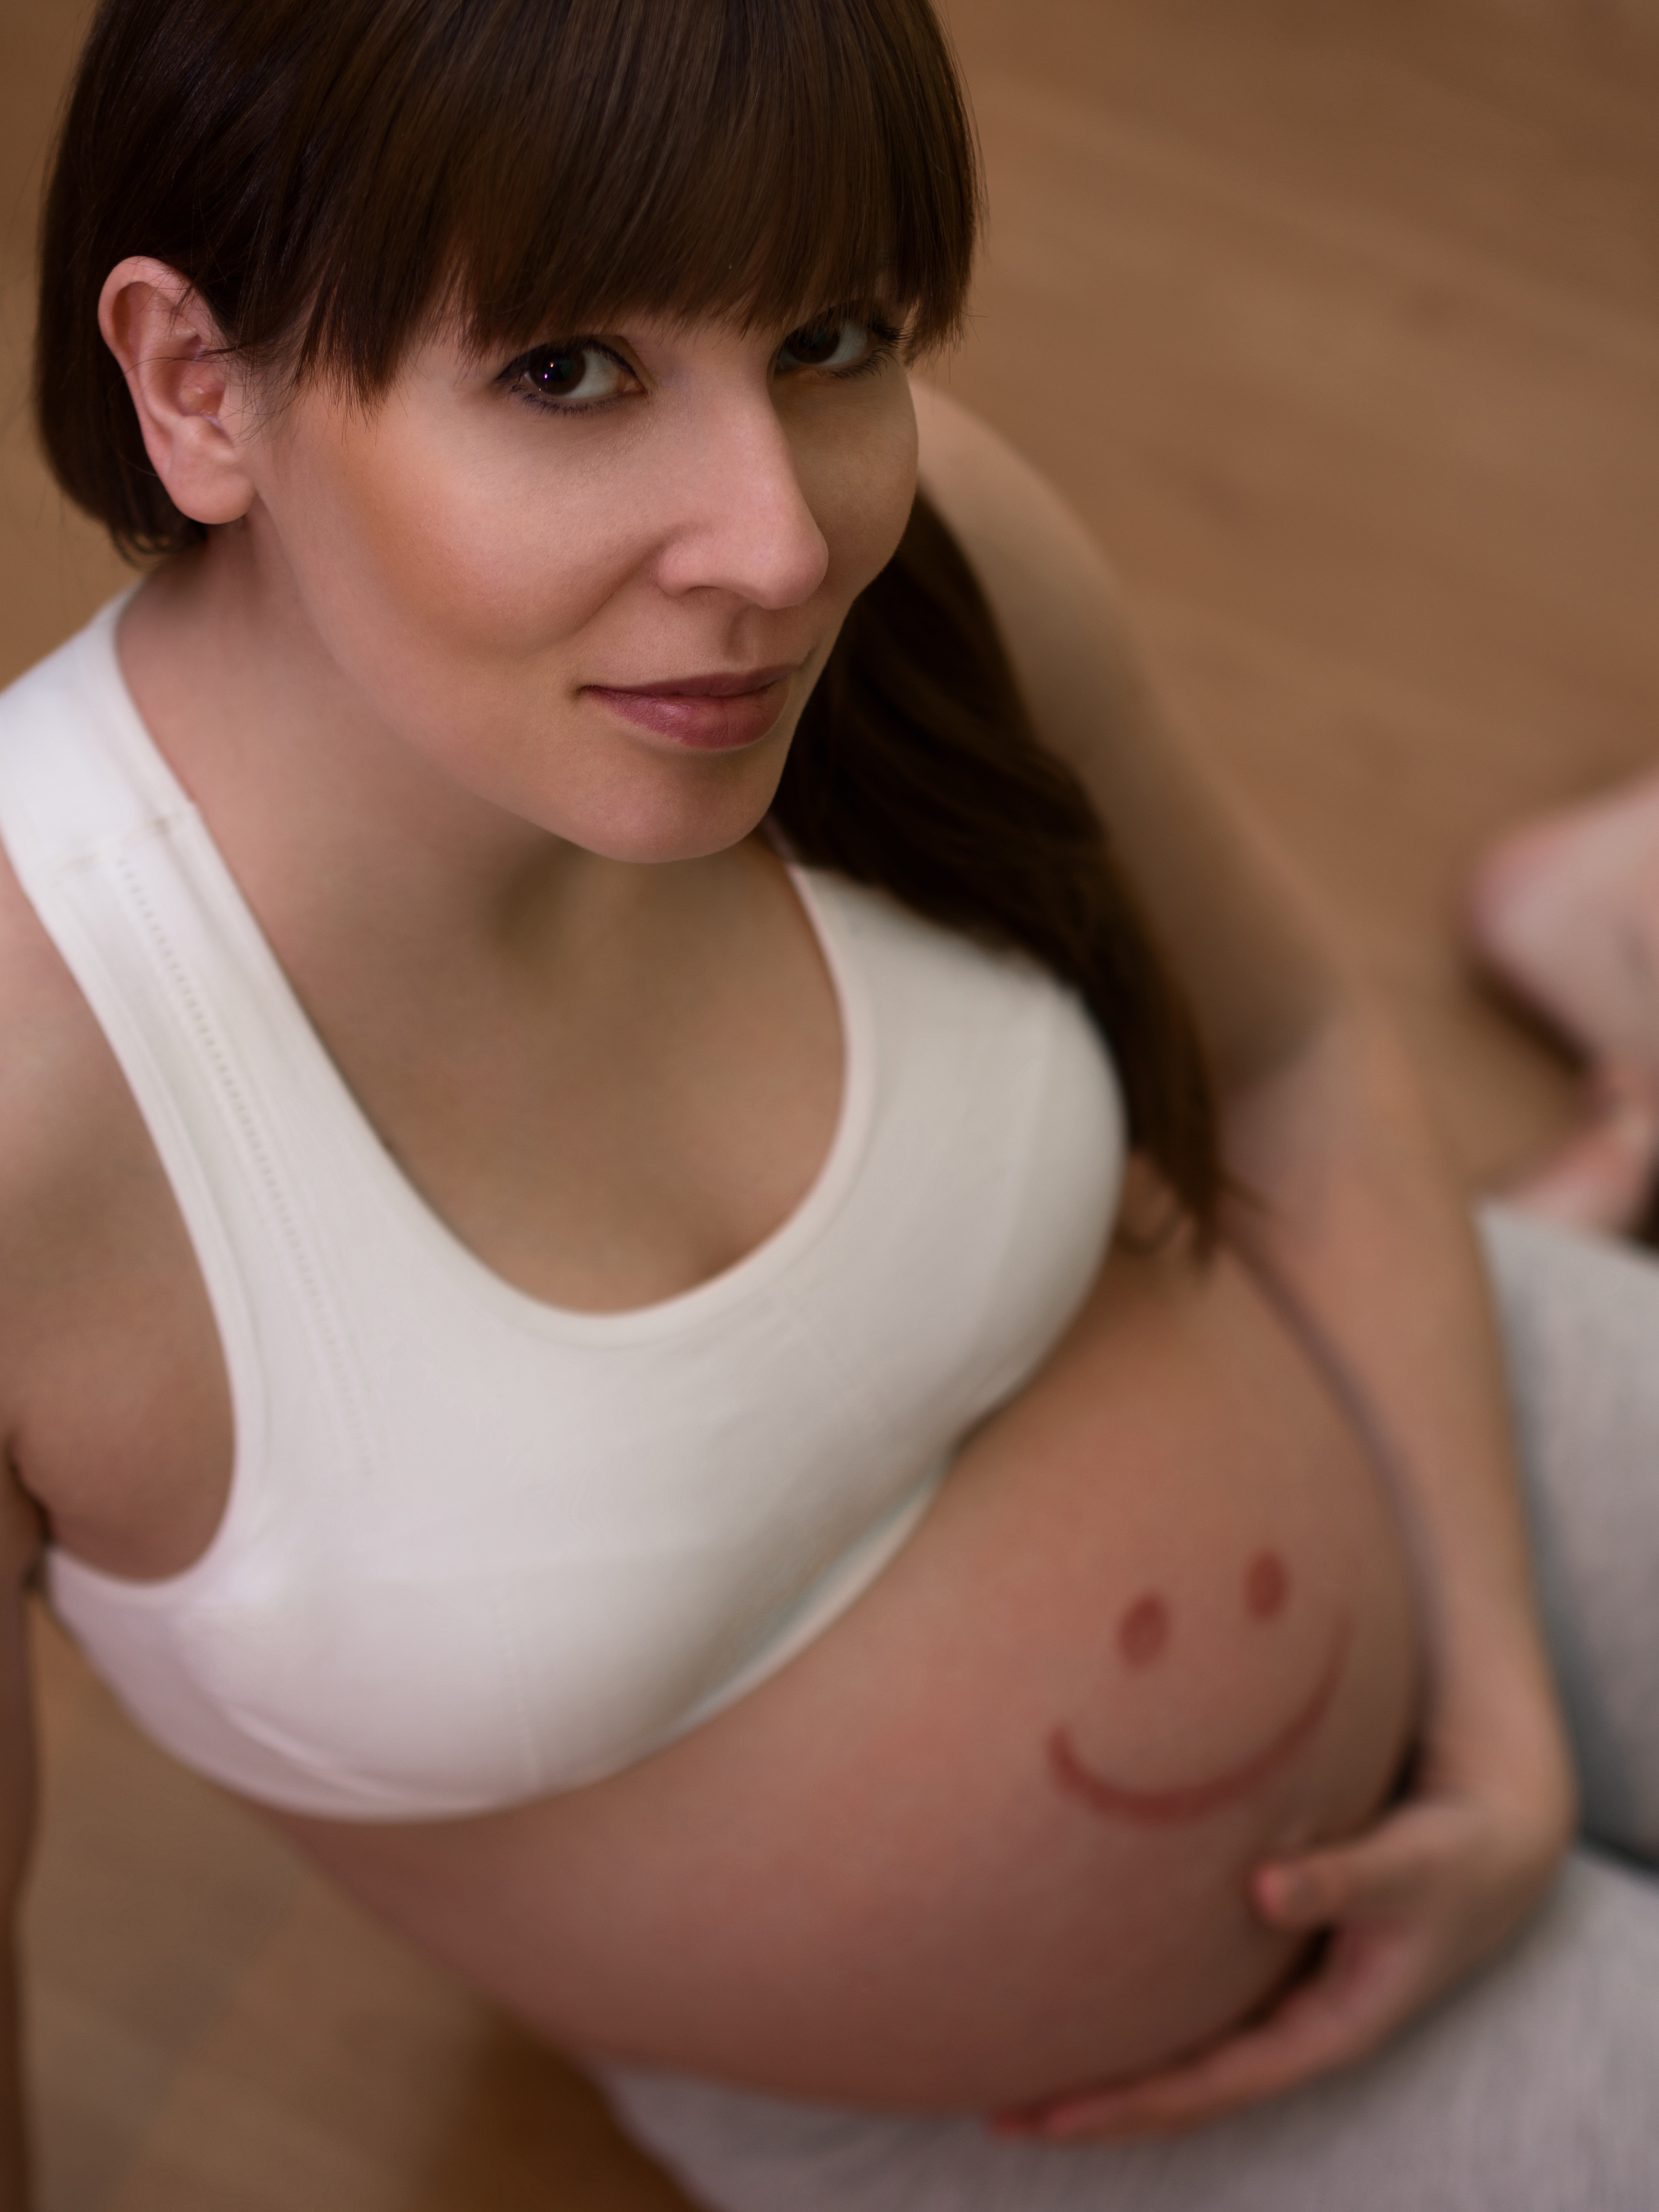
person, people, girl, woman, hair, white, female, leg, waiting, love, heart, young, finger, child, human, care, clothing, healthy, baby, hairstyle, muscle, life, parent, mouth, chest, long hair, pregnancy, motherhood, maternity, human body, black hair, mother, women, skin, pregnant, belly, beauty, beautiful, organ, shape, stomach, abdomen, brassiere, tummy, sense, childbearing, 1405, undergarment, active undergarment, gravure idol, japanese idol